Rosa Kale

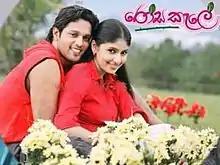

Rosa Kale (Rose Forest) is a 2008 Sri Lankan Sinhala drama mystery film directed by Nishantha Weerasingha and produced by Dhammika Siriwardena for Alankulama Films. It stars Indian actress Monika Maruthiraj and Roshan Ranawana in lead roles along with Sanath Gunathilake and Iranganie Serasinghe. Music co-composed by Rohana Weerasinghe and Bathiya and Santhush. It is the 1106th Sri Lankan film in the Sinhala cinema.